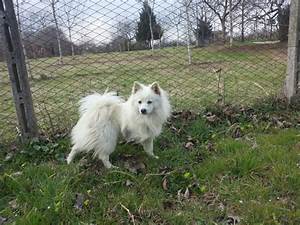
Label: cane